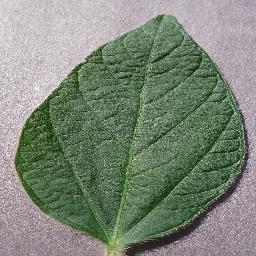
Label: Soybean___healthy